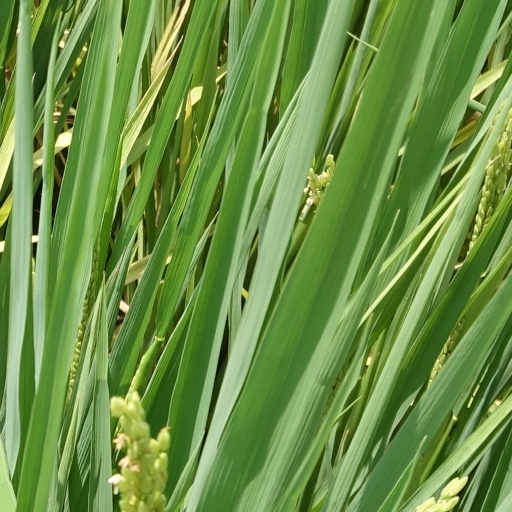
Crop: rice